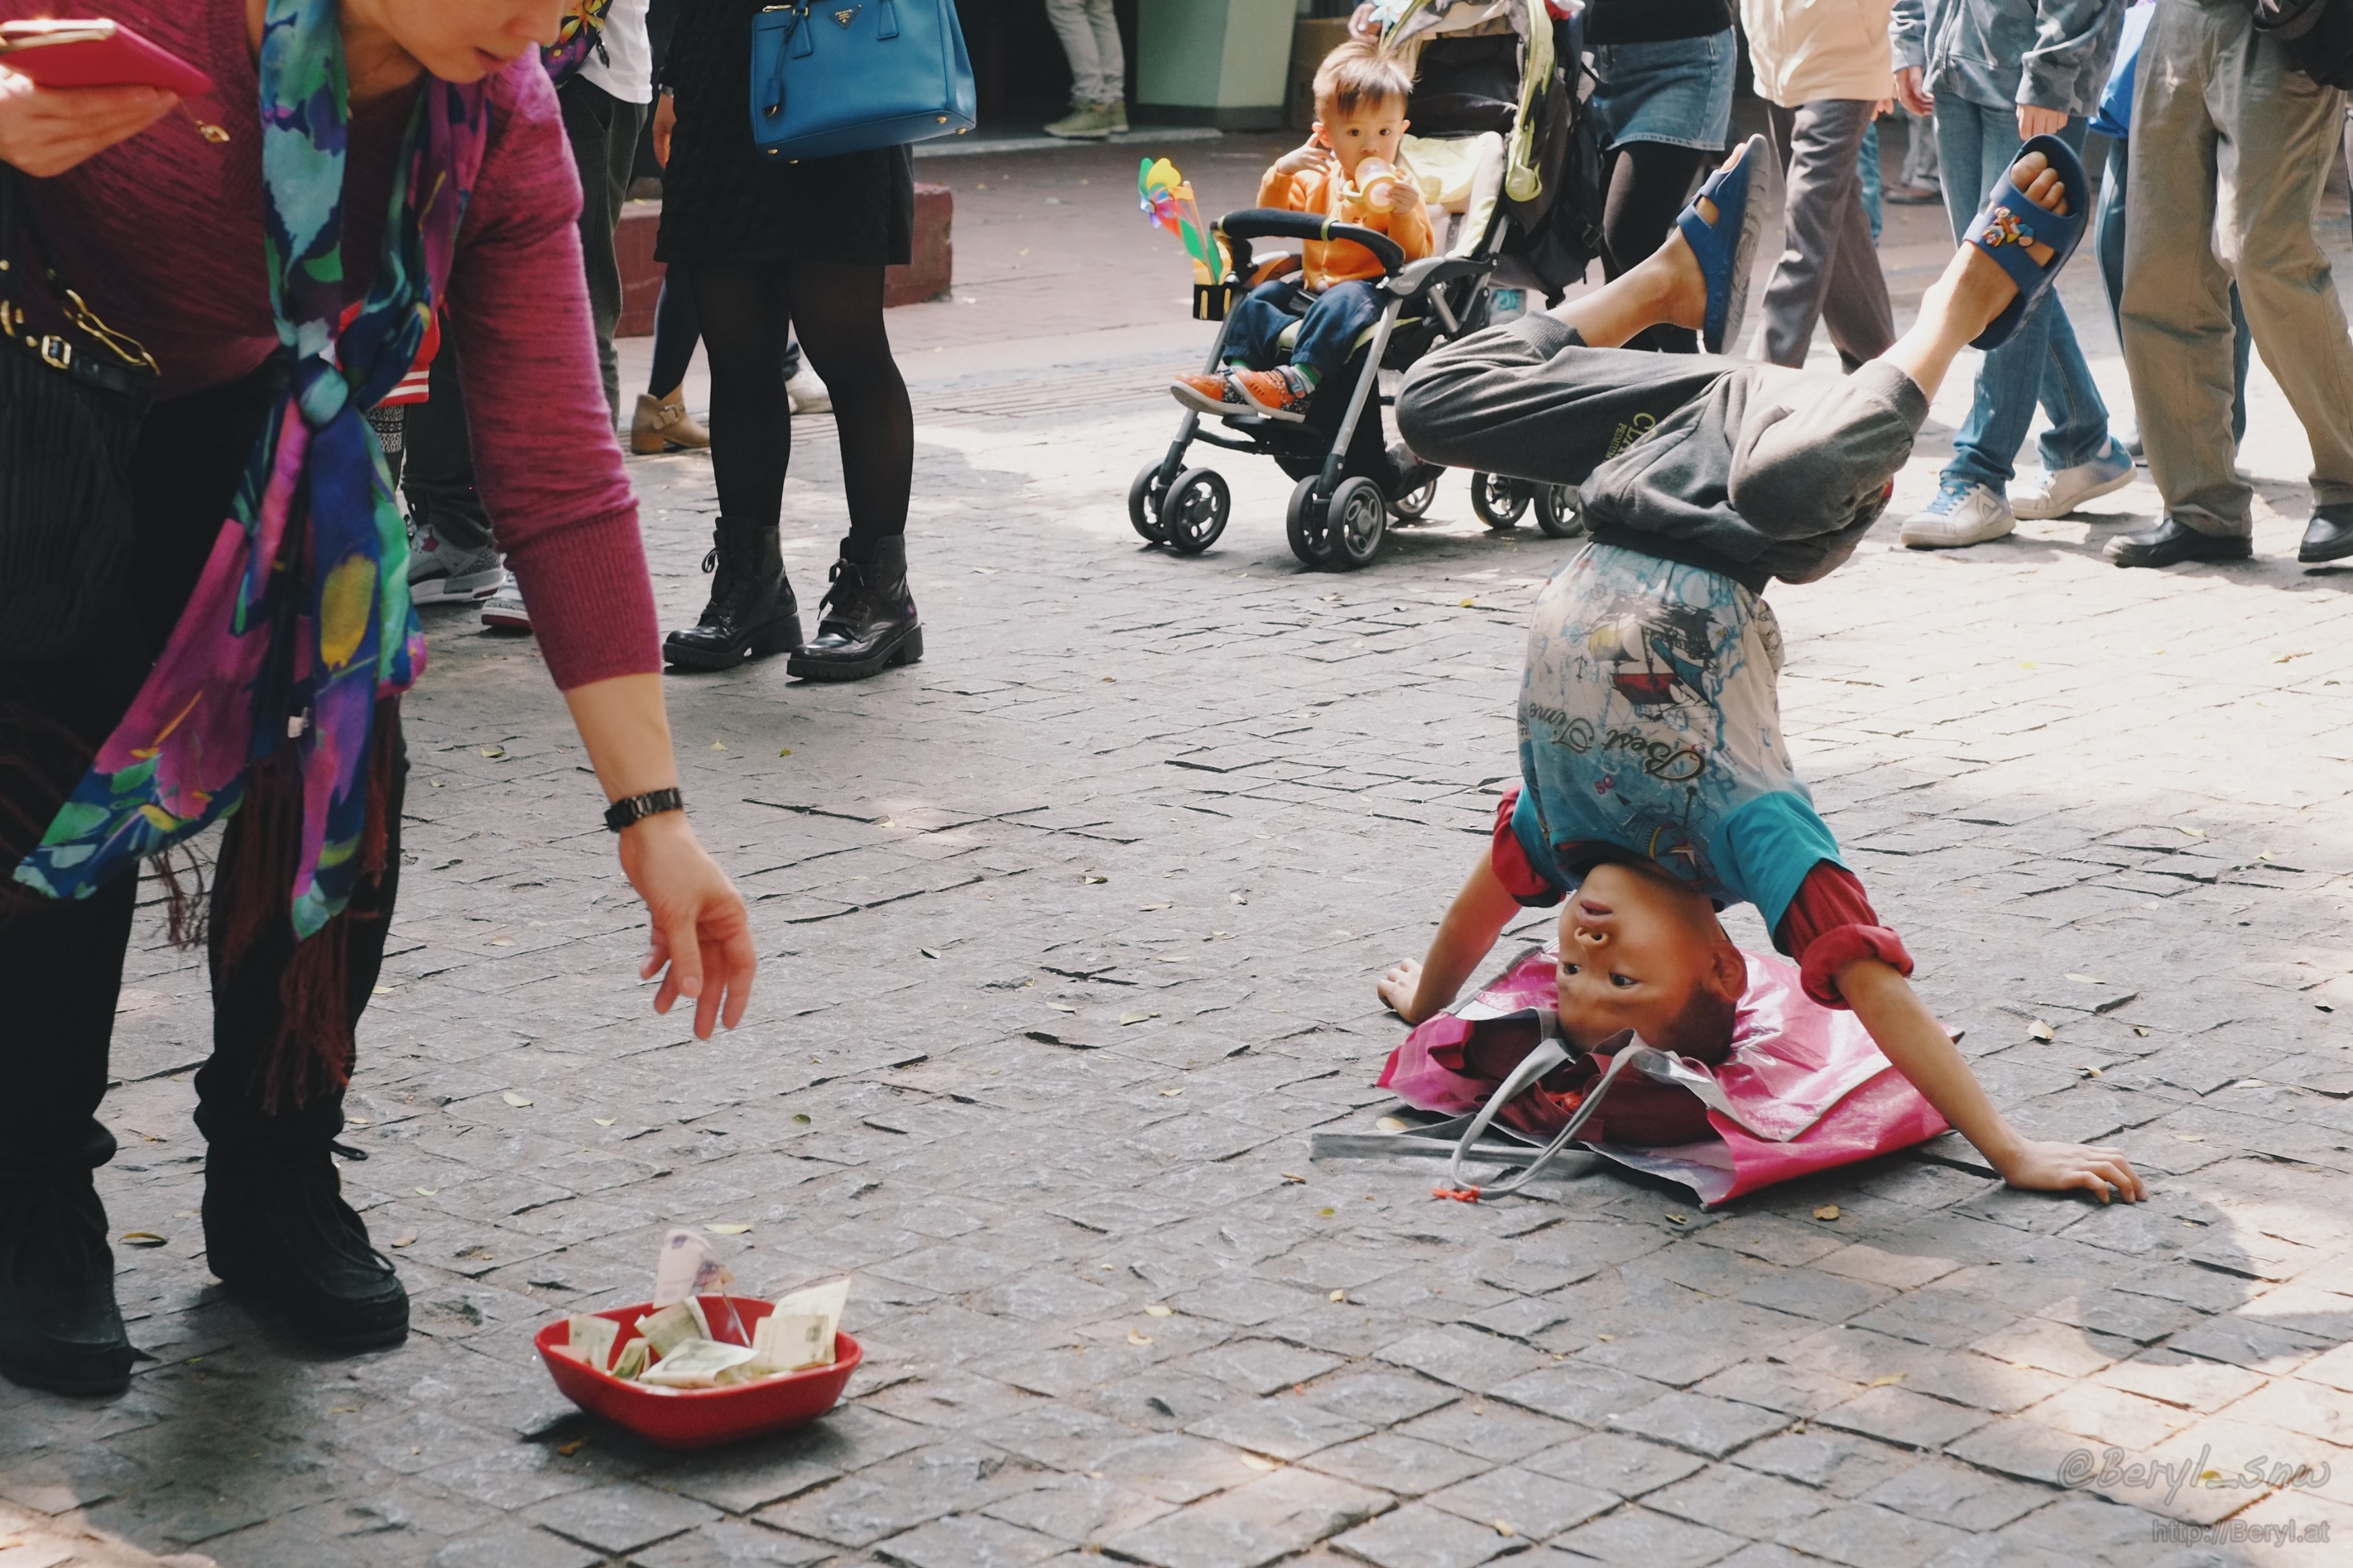
bokeh, blur, people, street, city, urban, fujifilm, chinese, color, child, performance art, eyes, candid, 35mm, newyear, canton, mirrorless, xpro1, snap, 350mmf14, snapshots, springfestival, vsco, chinesenewyear, fujinonxf35mmf14r, beg, poor